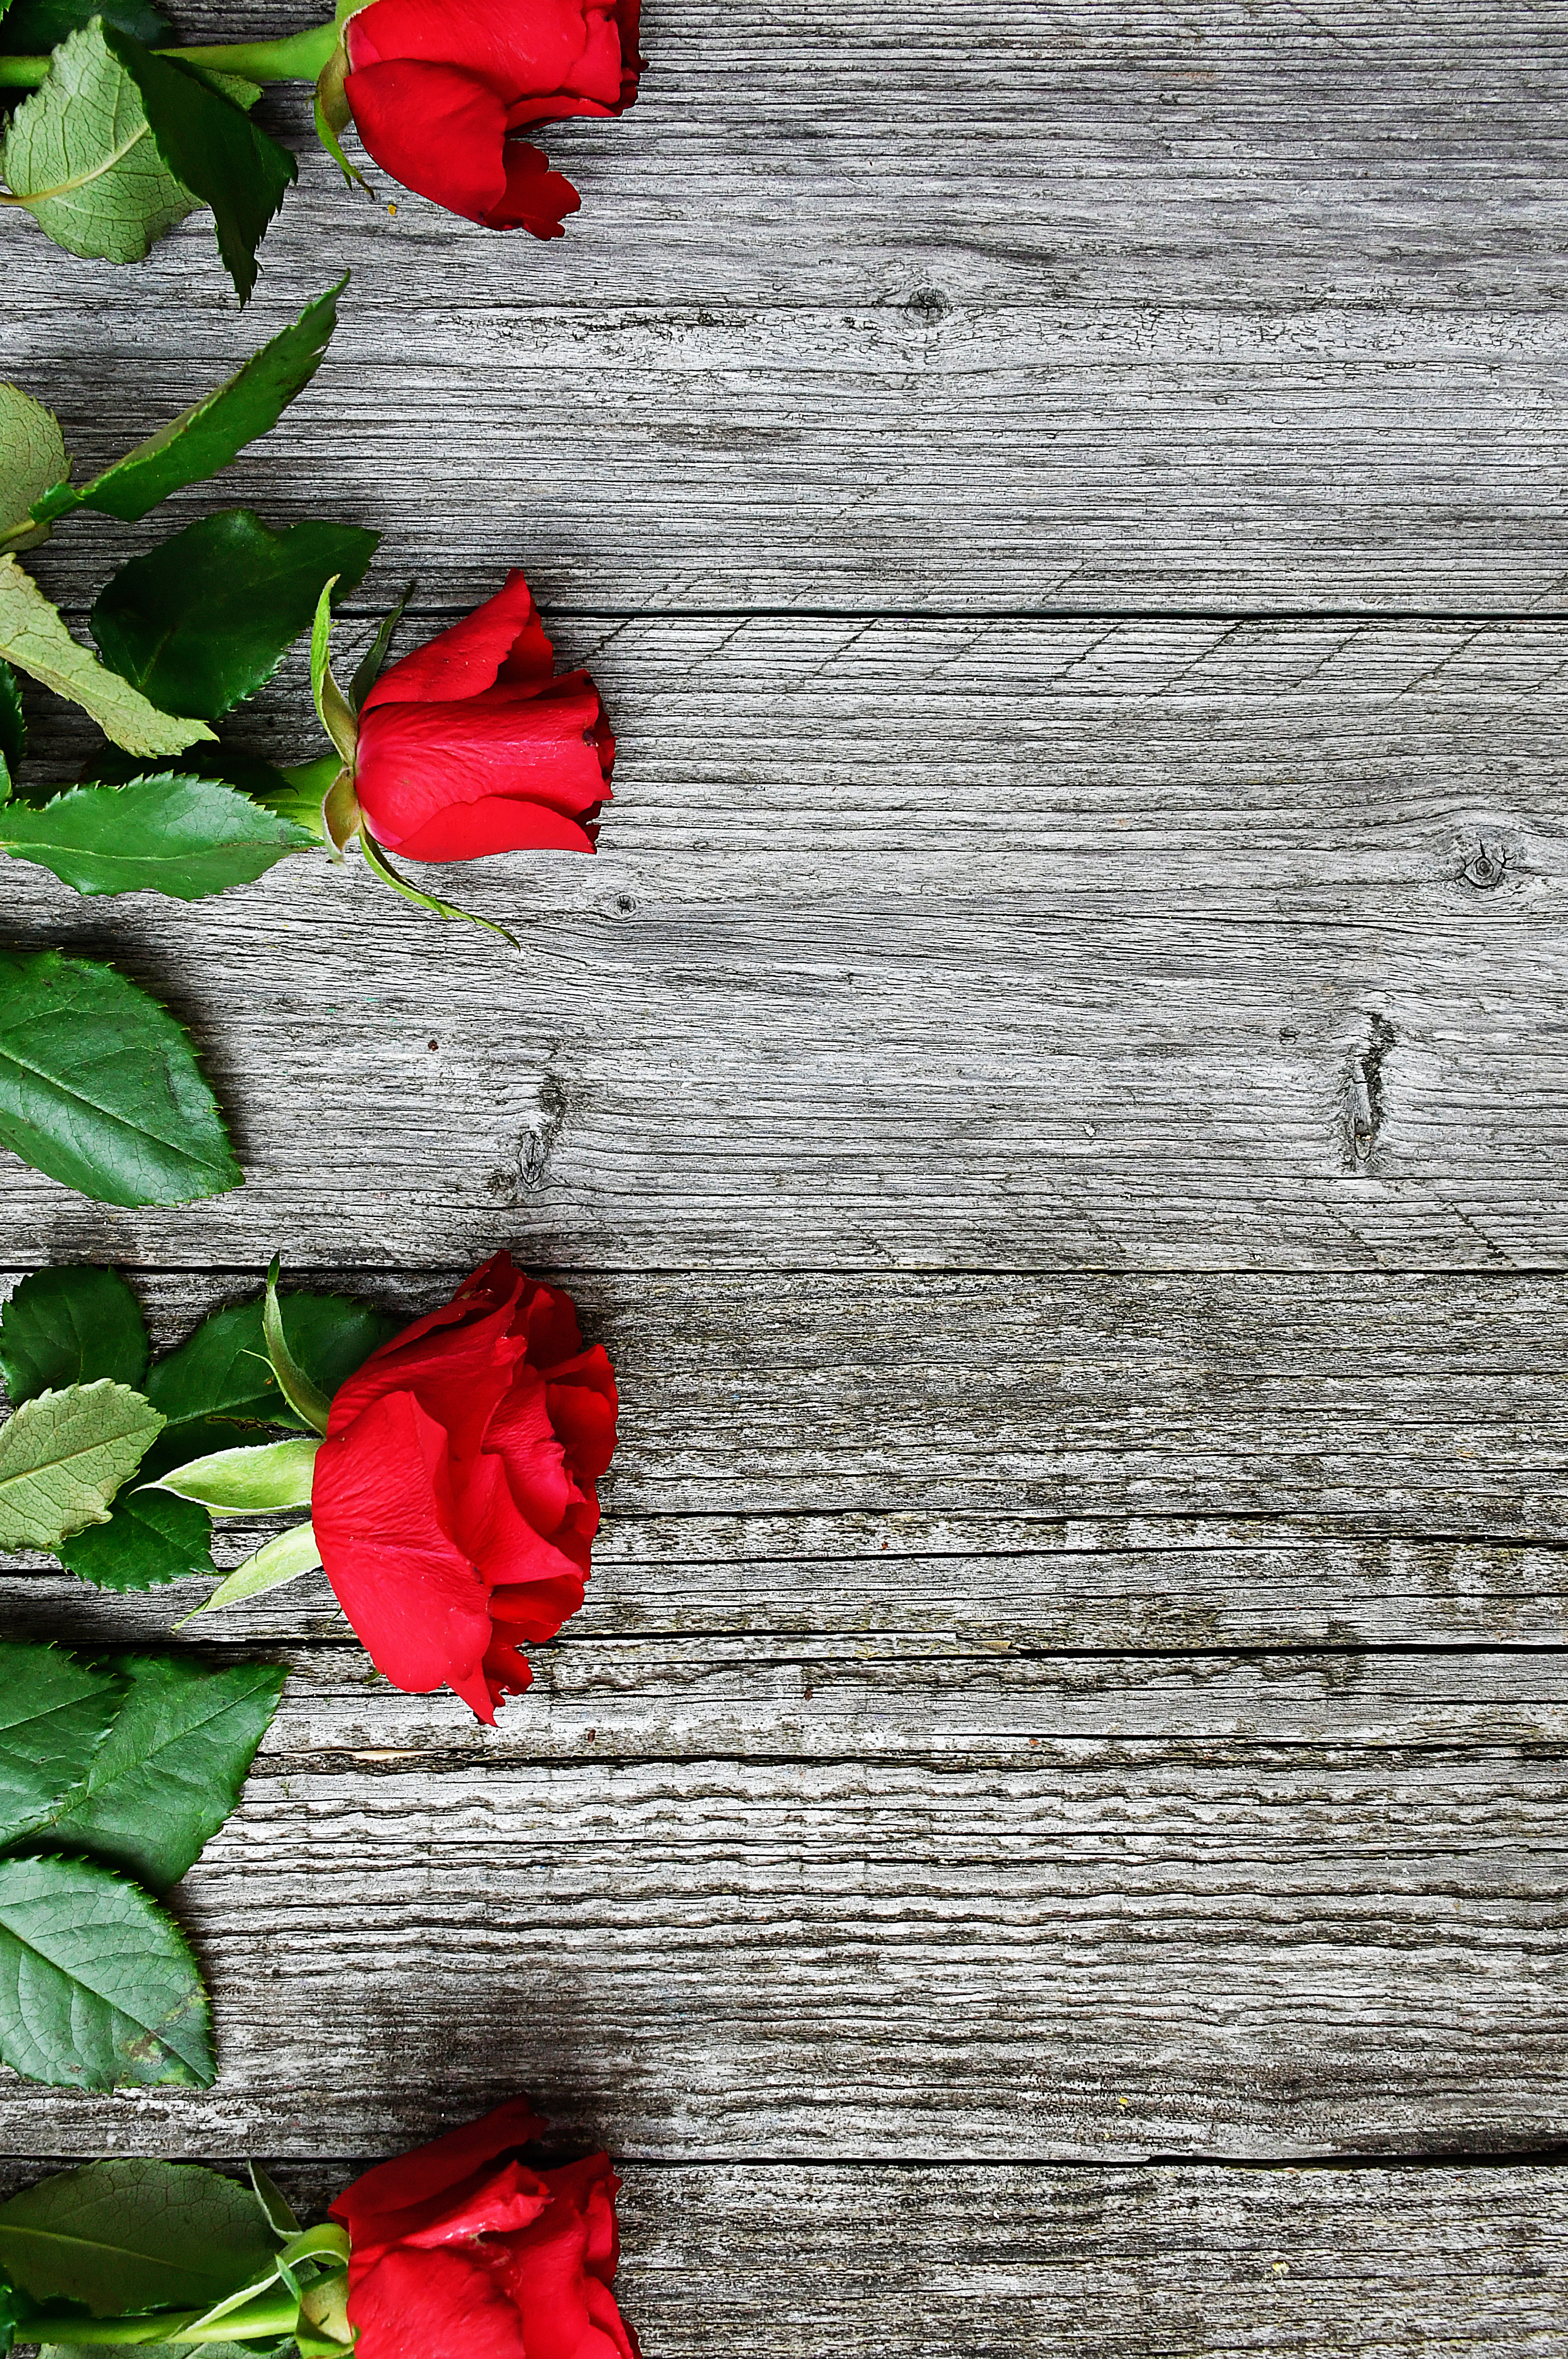
red, roses, day, rose, bouquet, card, valentine, wedding, gift, pattern, love, marriage, beautiful, background, dark, bereavement, flowers, holiday, plant, floral, anniversary, lover, bear, valentines, teddy, petal, flower, leaf, carmine, coquelicot, heart, wood, garden roses, still life photography, rose family, flowering plant, Colorfulness, theaceae